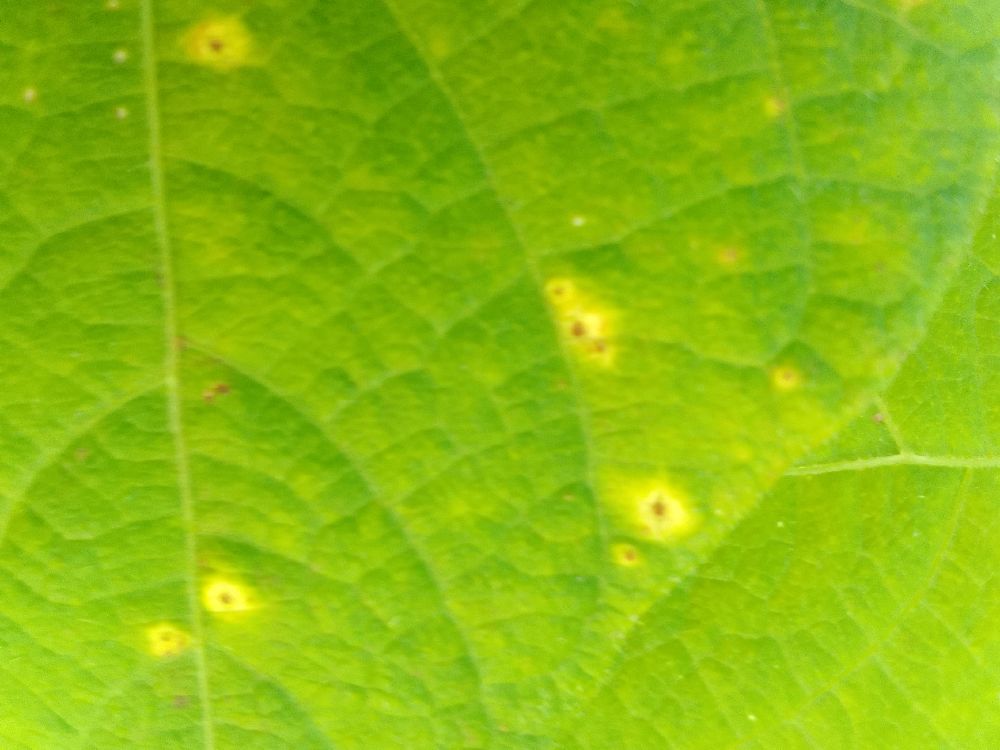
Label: rust